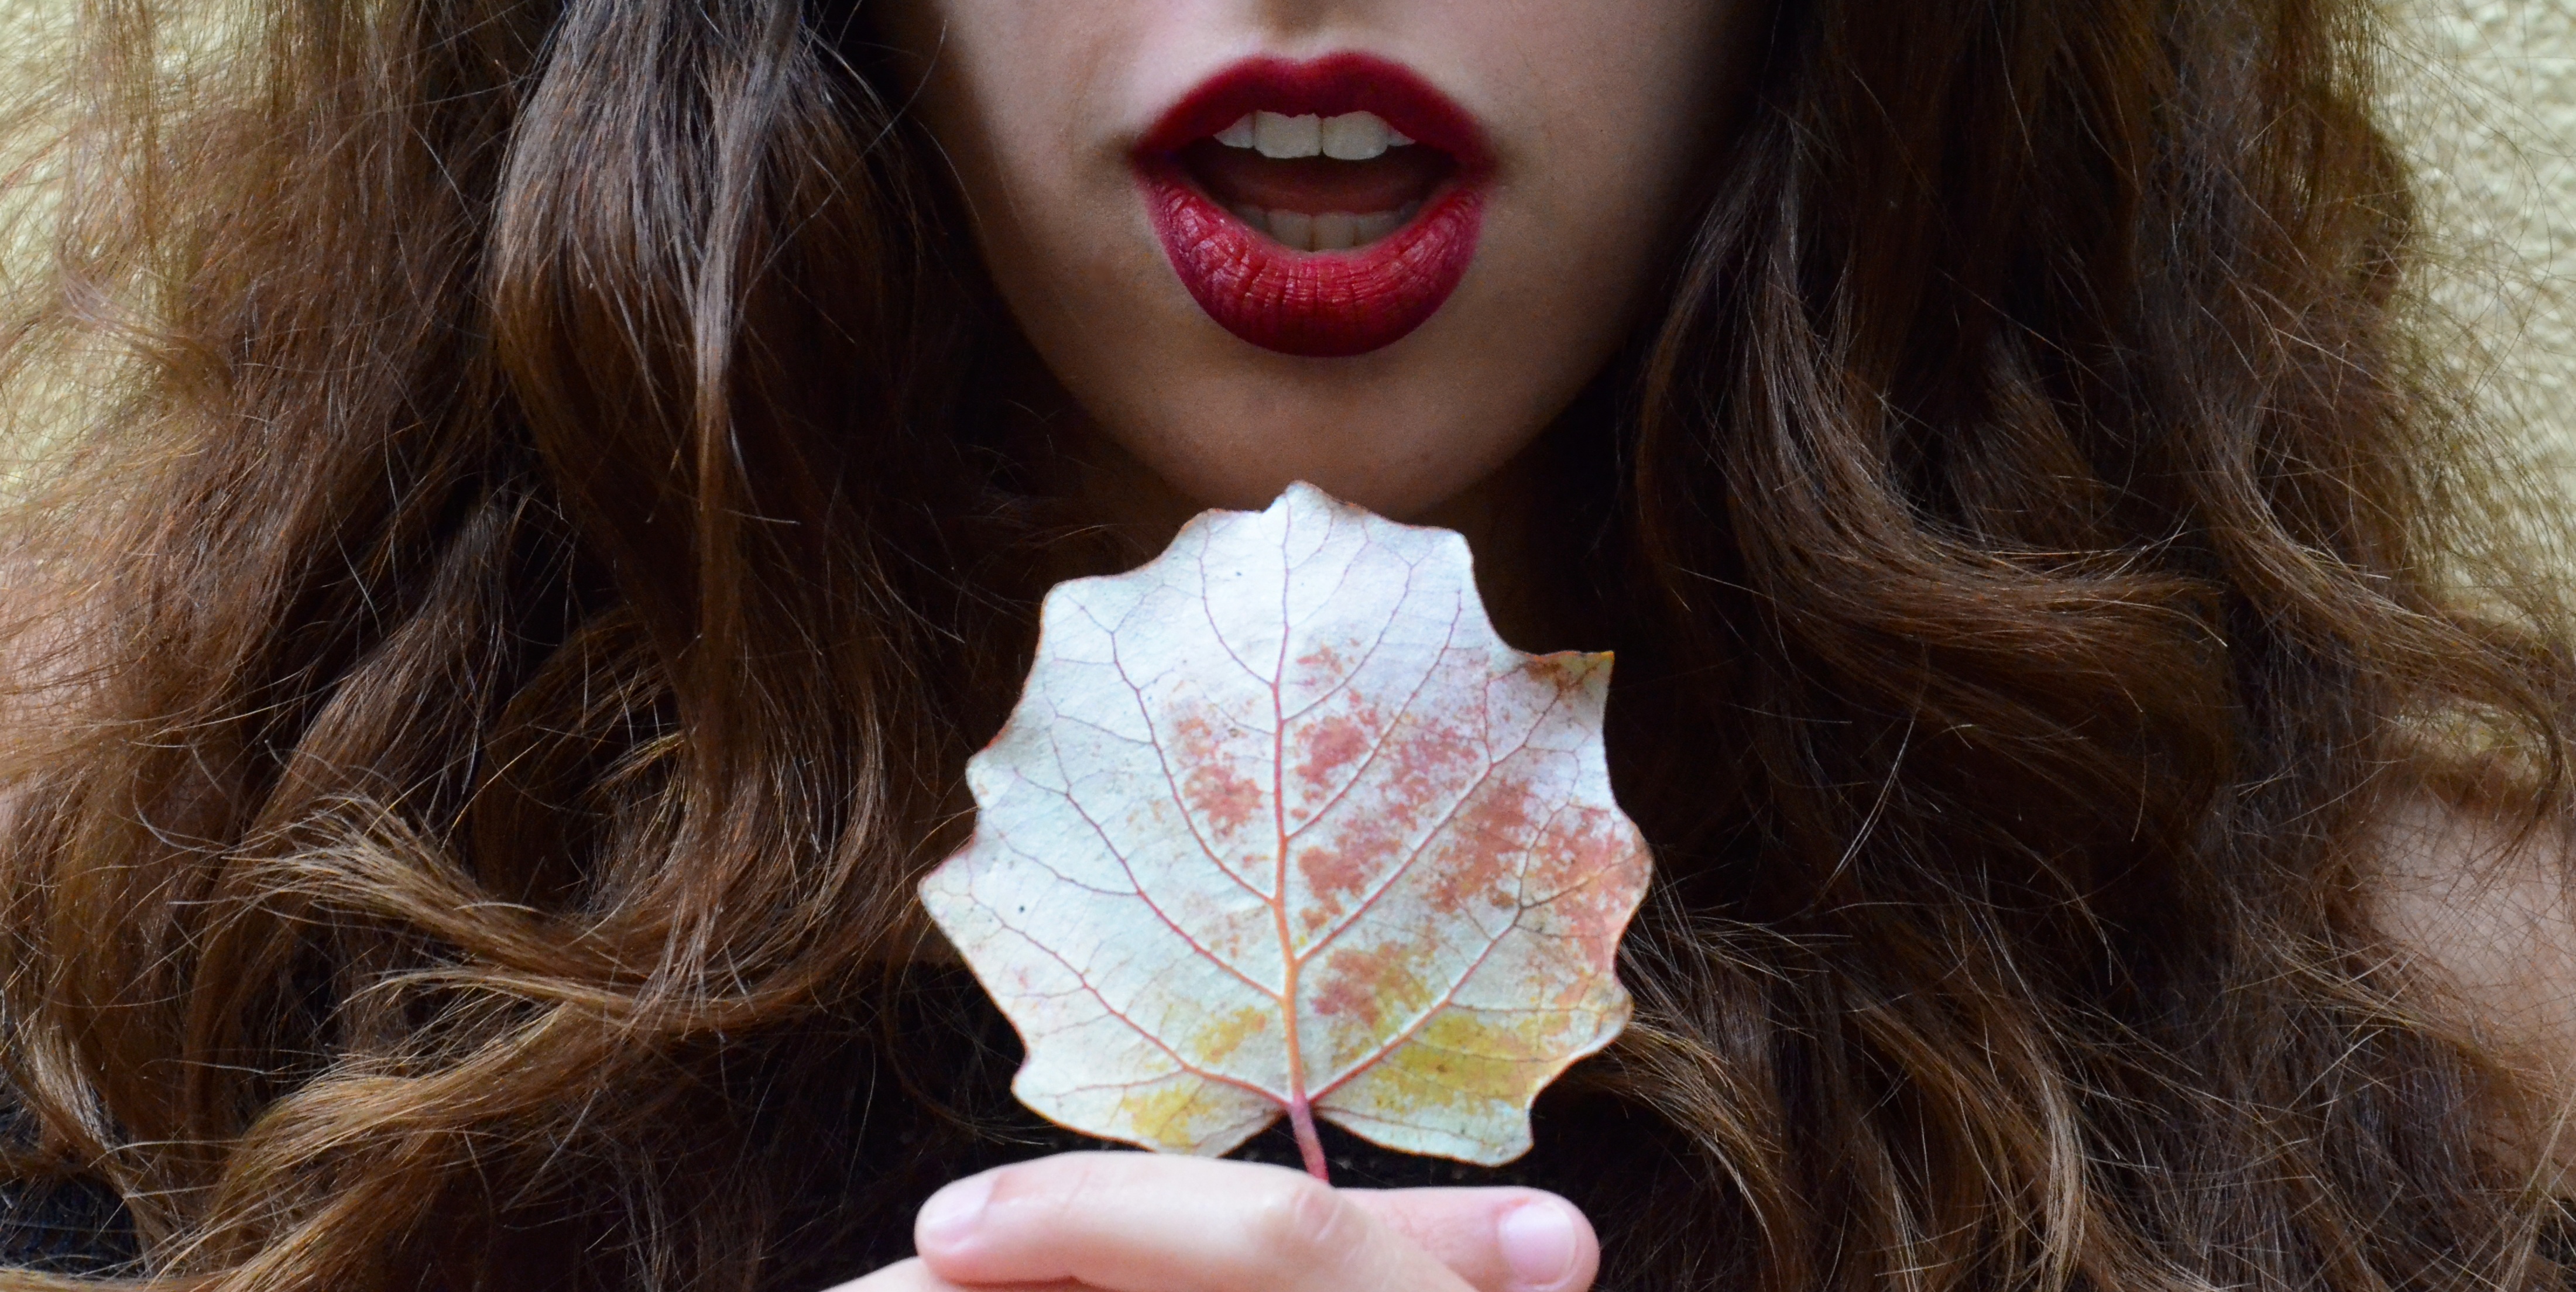
person, girl, woman, hair, photography, leaf, flower, portrait, model, spring, red, color, fashion, lip, hairstyle, mouth, long hair, close up, human body, face, nose, eye, head, skin, conceptual, beauty, organ, sweetness, emotion, interaction, photo shoot, red lipstick, brown hair, sense, portrait photography